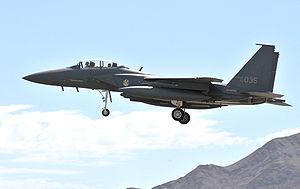
Le McDonnell Douglas F-15E Strike Eagle est un chasseur-bombardier d'assaut tous-temps américain. Il a été conçu dans les années 1980, pour pouvoir effectuer des opérations d'interdiction en profondeur à grande vitesse sans le support de chasseurs d'escorte ou d'avions de guerre électronique. Le Strike Eagle est en grande partie dérivé du F-15 Eagle, avion de chasse tous-temps dit de « supériorité aérienne ». Il a été déployé dans les opérations « Tempête du désert », en Irak, et « Allied Force », en Serbie, effectuant des frappes en profondeur contre des cibles de haute valeur, des patrouilles, et fournissant un appui aérien rapproché aux troupes de la coalition. Il a également été déployé dans les conflits qui ont suivi et a été exporté dans plusieurs pays. Le F-15E Strike Eagle de l'US Air Force se distingue des autres versions par son camouflage plus sombre, « Dark Navy Blue » ou « Dark Blue Grey », et ses réservoirs conformes « FAST » montés le long des entrées d'air, désignés « Conformal Fuel Tanks » dans leur langue d'origine.